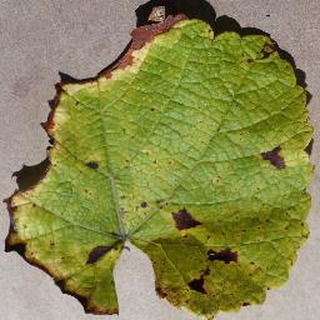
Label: grape_leaf_blight